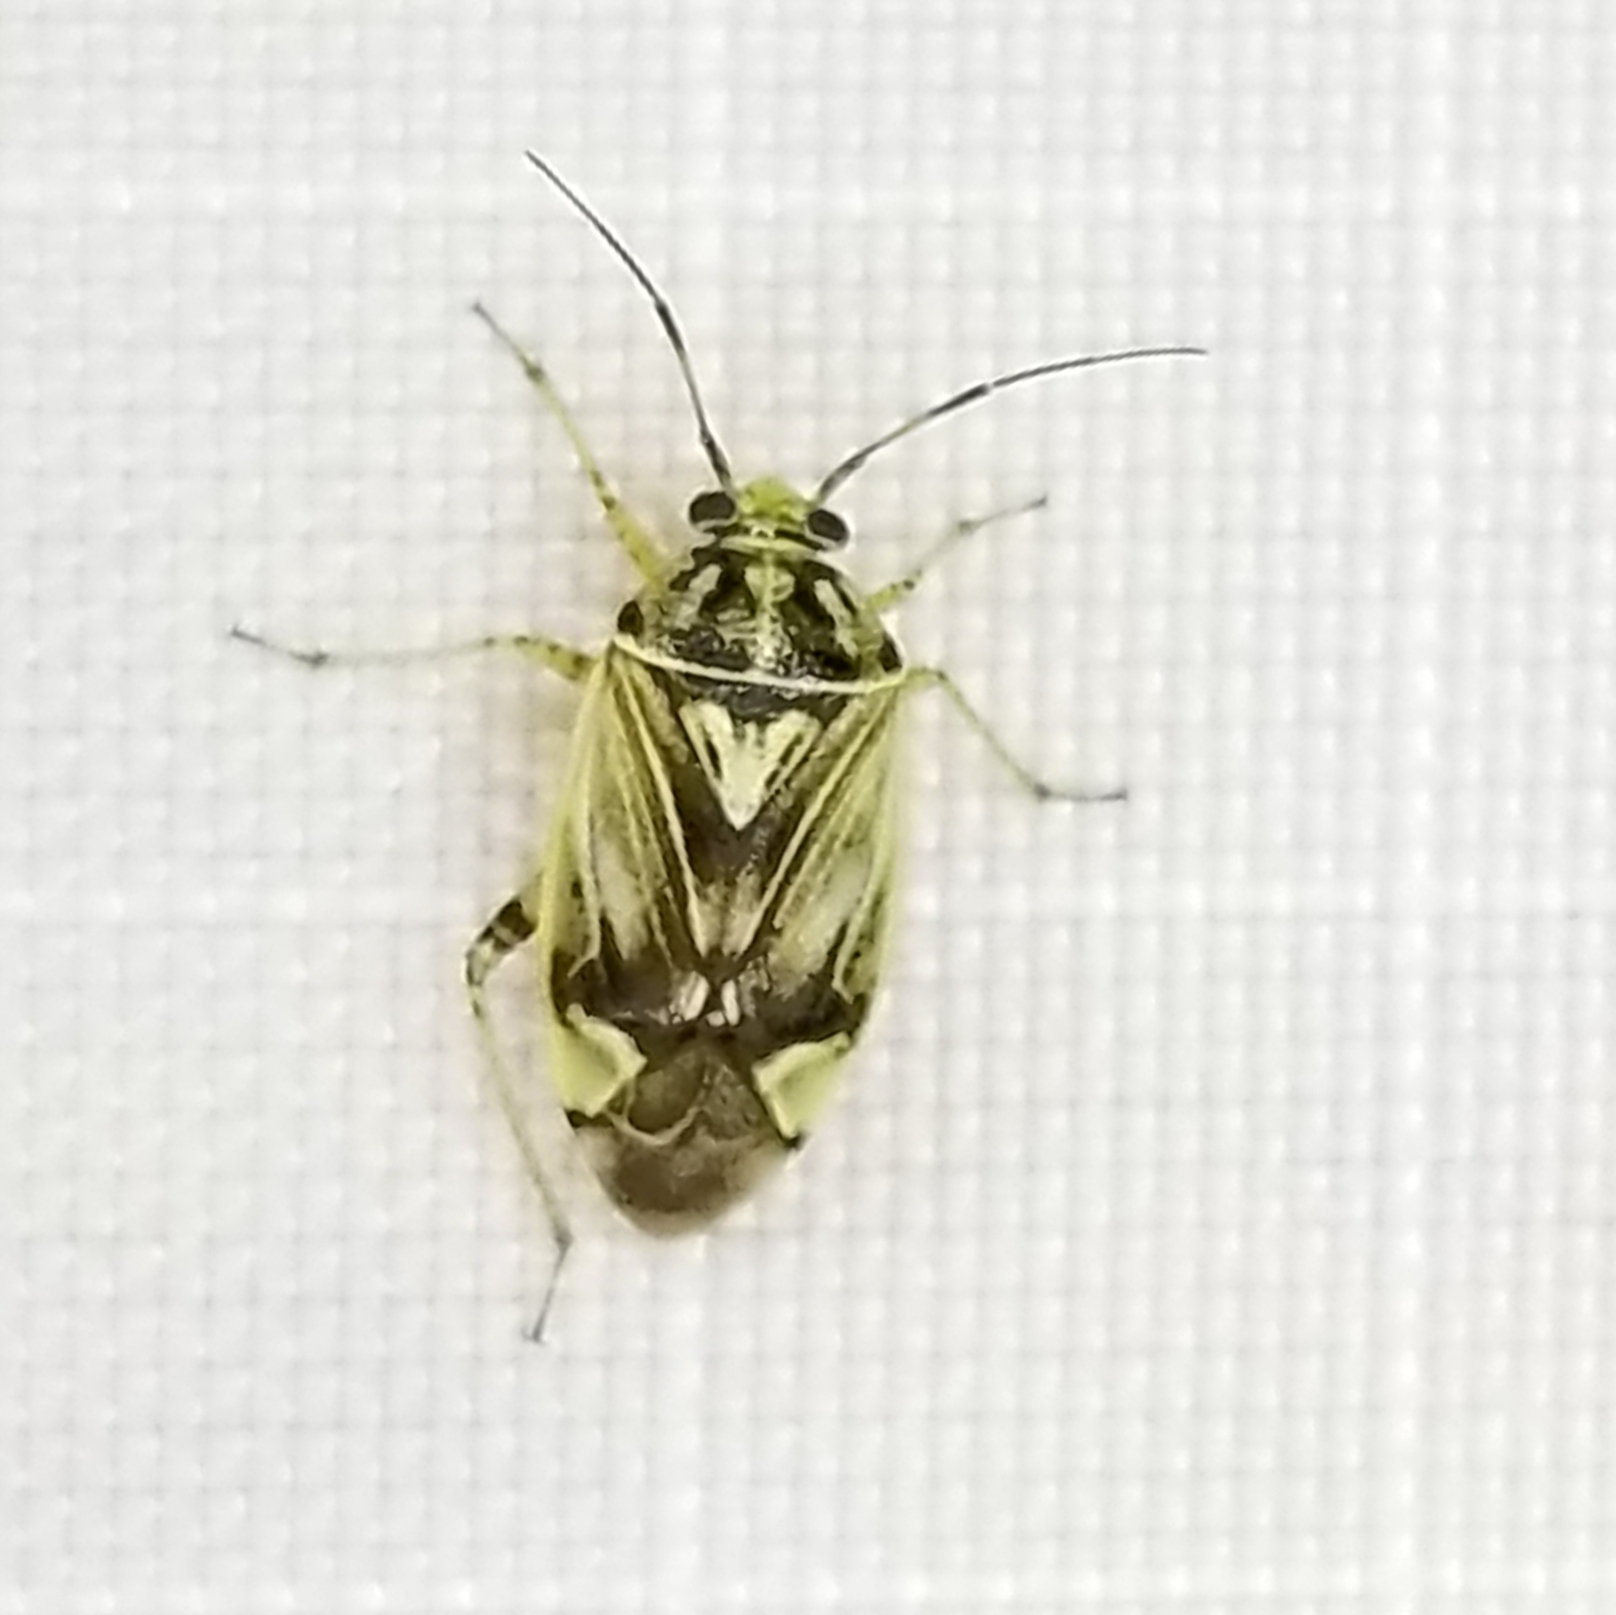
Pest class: lygus_bug